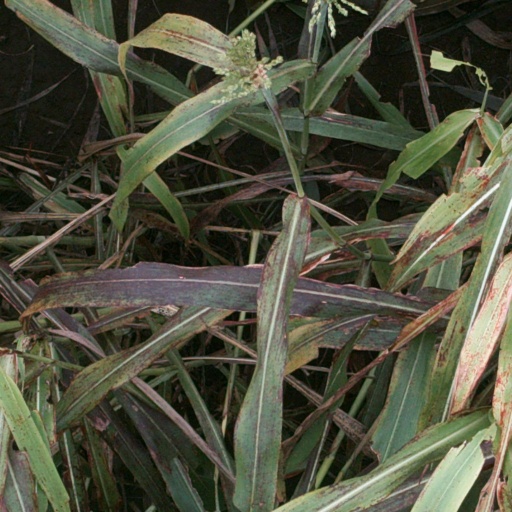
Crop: sorghum